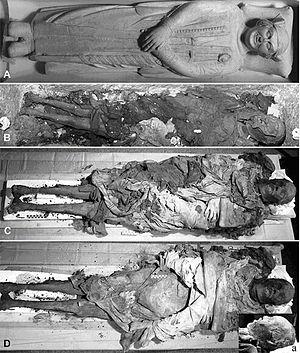
Alberto Canfrancesco della Scala, plus connu comme Cangrande della Scala, premier du nom, est un condottiere et un politicien italien du XIVᵉ siècle, membre de la dynastie scaligère. Avec son frère Alboino, de 1308 à 1311, puis seul après la mort de ce dernier, il poursuit l'œuvre de ses prédécesseurs et porte la richesse et la puissance de Vérone à leur apogée.